Board game

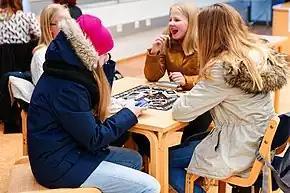
Young girls playing a board game in the Iisalmi library in Finland, 2016

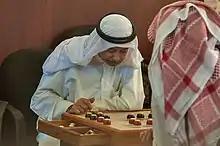
Two Qataris playing the traditional board game of "damah"

A board game is a type of tabletop game that involves small objects that are placed and moved in particular ways on a specially designed patterned game board, potentially including other components, e.g. dice. The earliest known uses of the term "board game" are between the 1840s and 1850s.